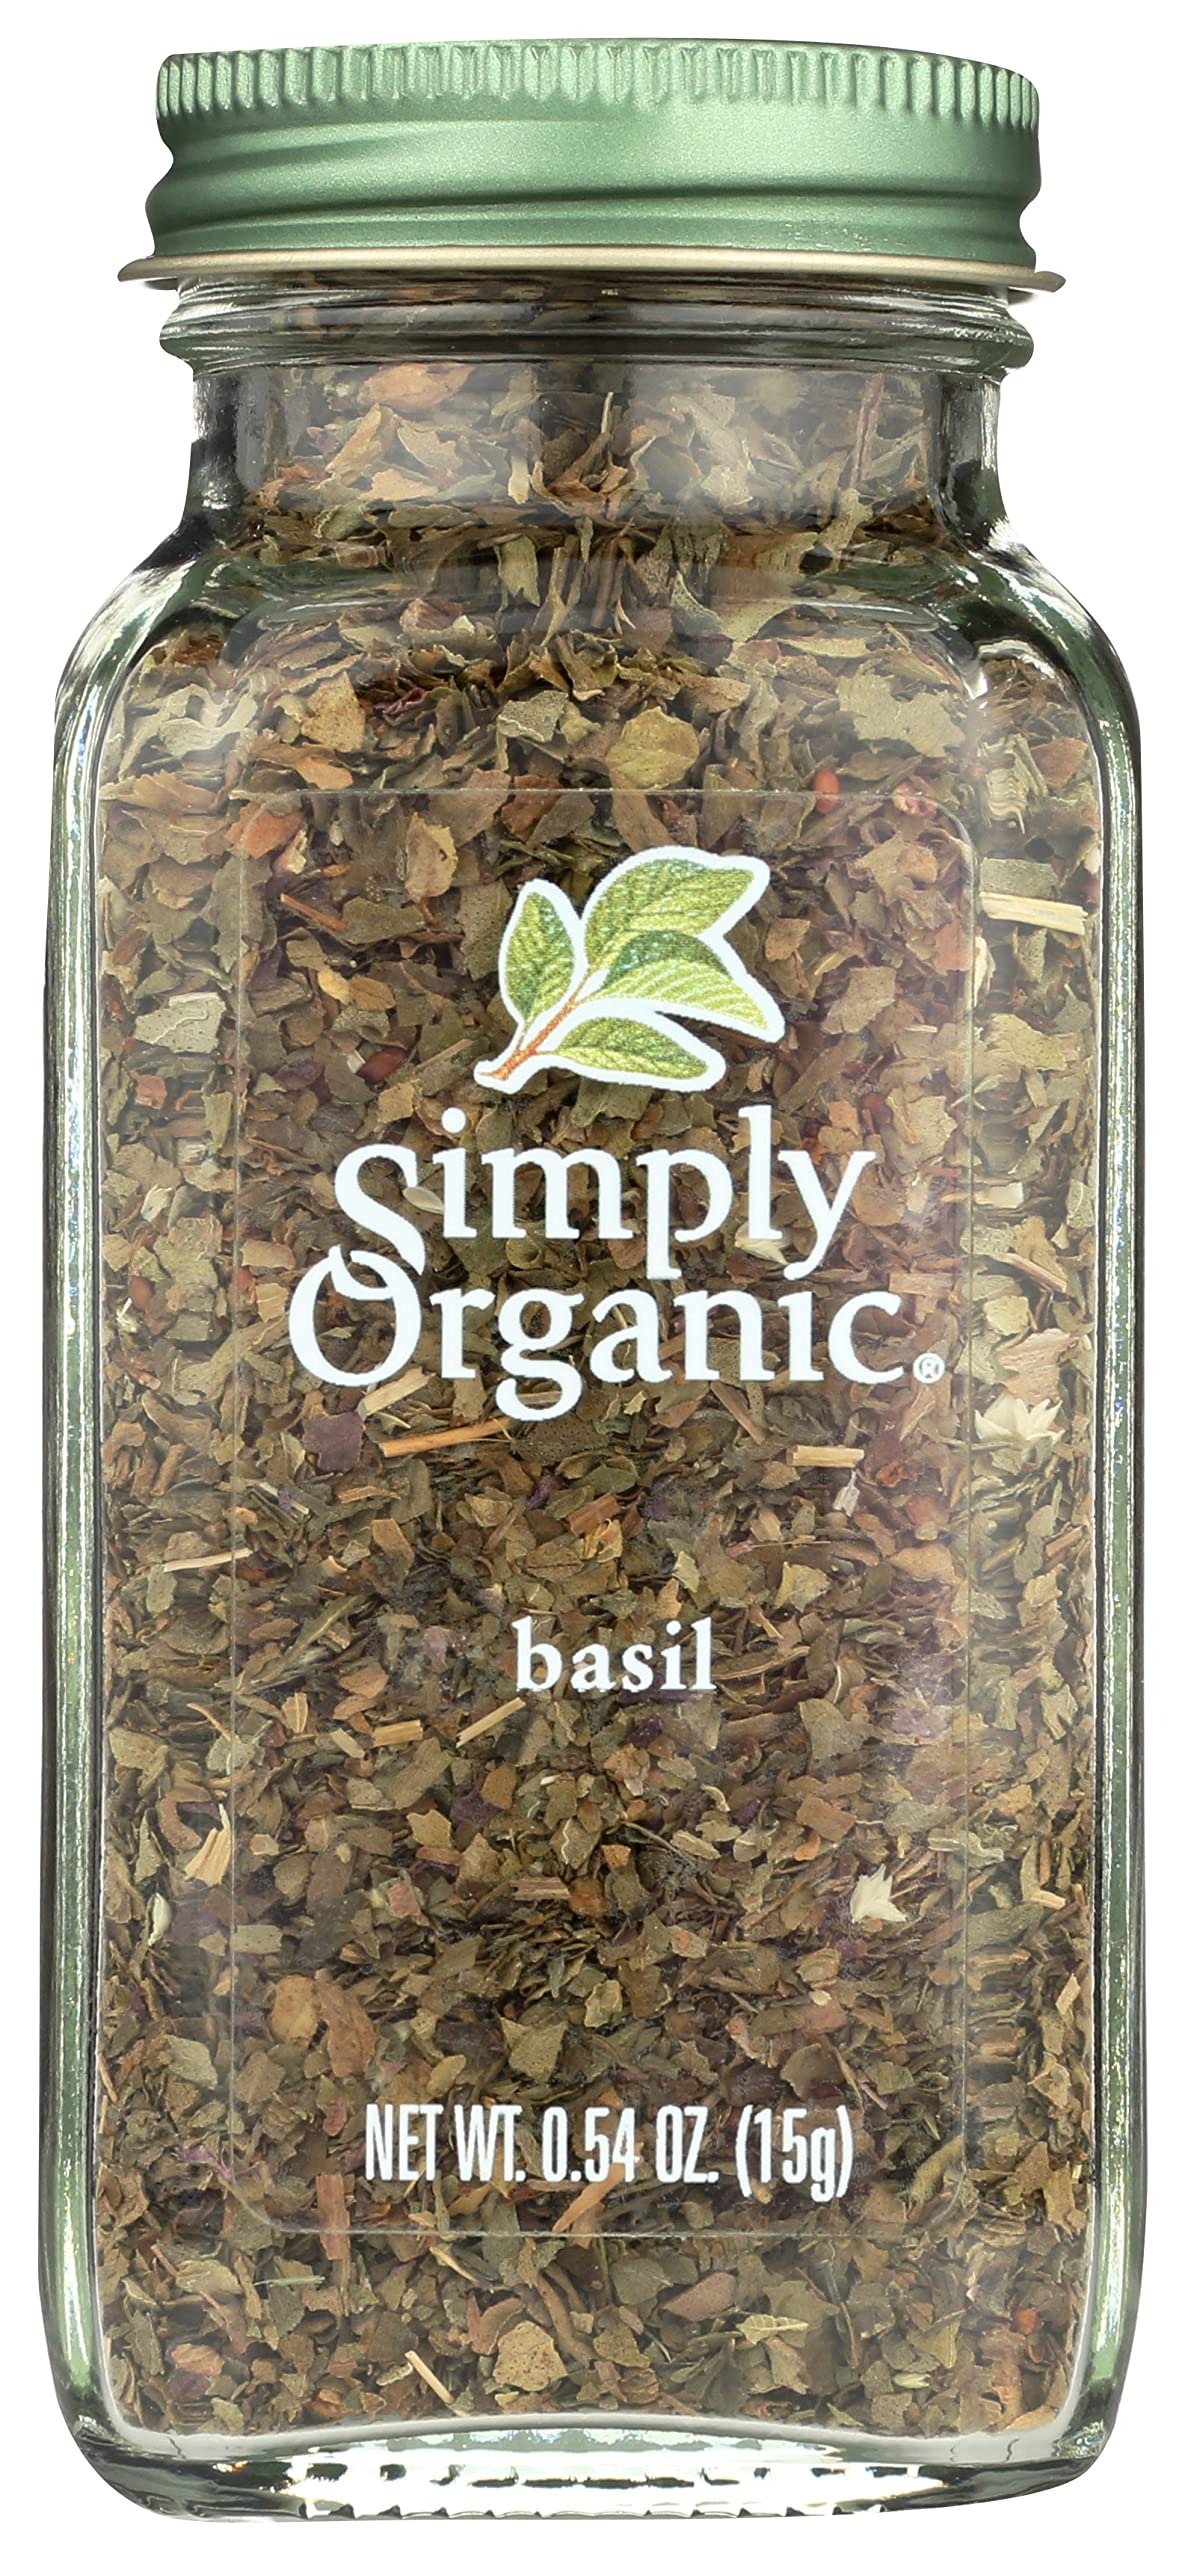
Item Name: Simply Organic Ssnng Basil Org Bttl, 0.54 Oz (Pack Of 6)
Bullet Point: Simply Organic Ssnng Basil Org Bttl, 0.54 Oz (Pack Of 6)
Value: 1.0
Unit: Count

Price: 47.99